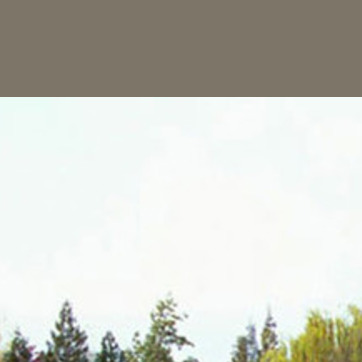
Material: sky